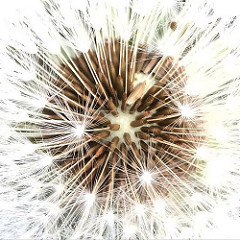
Flower: dandelion